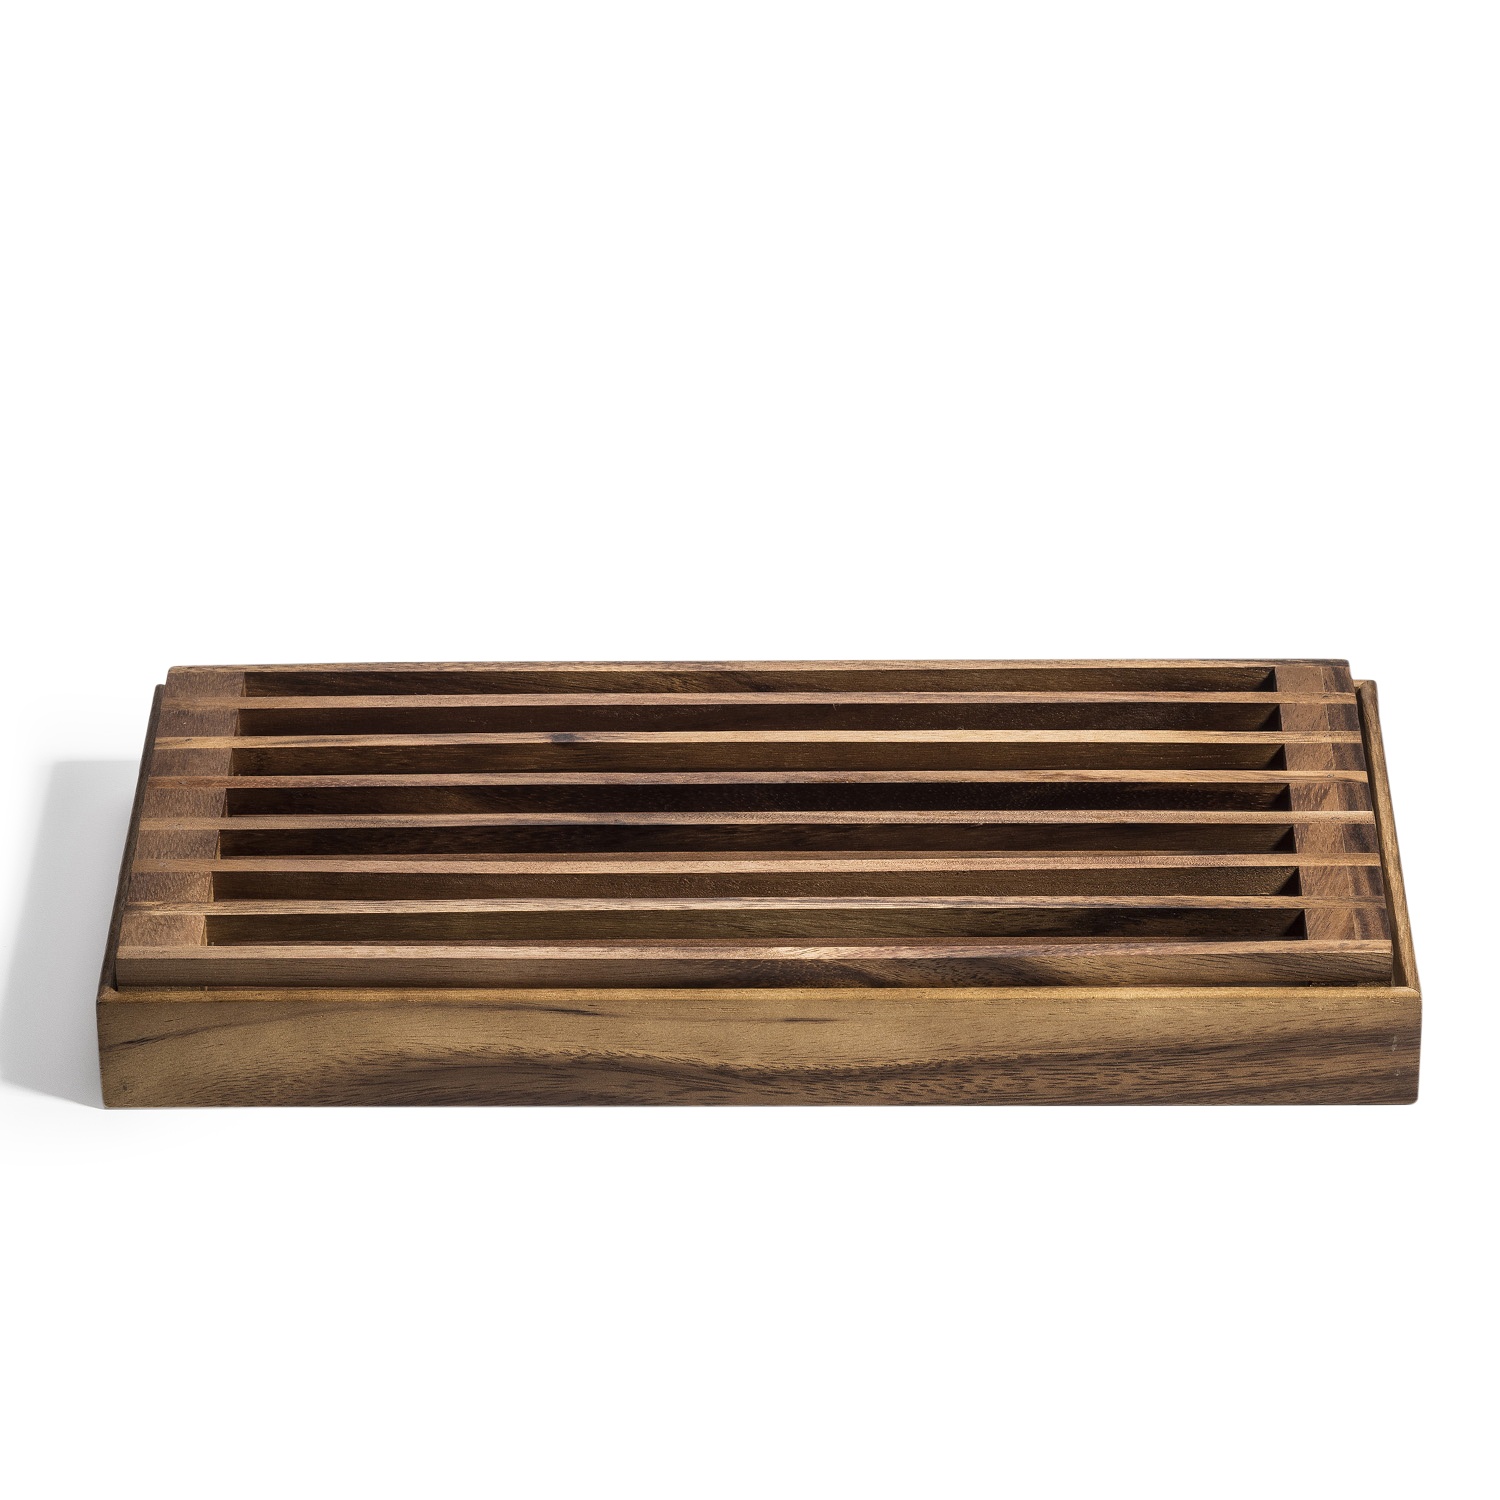
Kronberg Bread Crumb Catcher
Brand: DC-Kalmar Home
Size: 15.5 L x 8.25 W x 1.5" H The Bread Crumb Catcher 3 in 1 is the most functional item for any kitchen! Separately can be used as both a trivet and a tray. Rest the trivet atop the tray and catch all crumbs as you comfortably slice the bread. Crumbs fall through the slatted top into the tray - not the floor! Separately can be used as a trivet, tray or even a cooling rack. Multifunctional design focuses on the natural element of the wood. Made from environmentally friendly Acacia wood. Distinctive grain. Cleans up easily by wiping with a damp cloth
Category: Home & Garden > Kitchen & Dining > Kitchen Appliance Accessories > Toaster Accessories > Toaster Crumb Trays